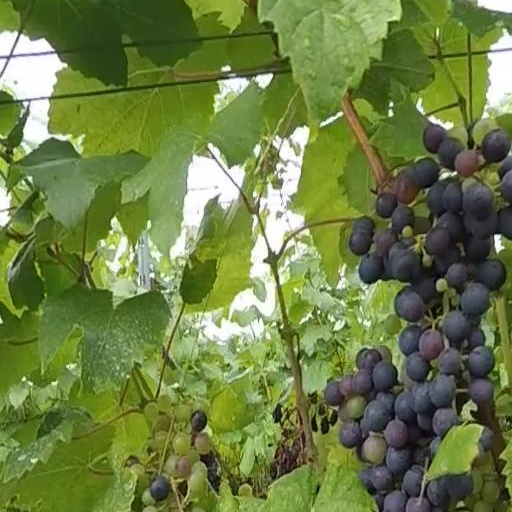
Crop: grape